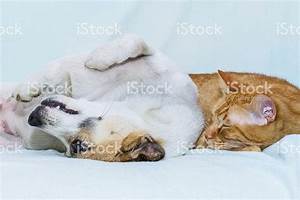
Label: cat